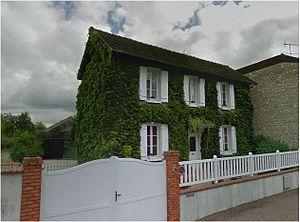
Maison construite en 1920, en ballots de paille et ossature bois, au 69 bis Rue des Déportés et Internés de la Résistance, Montargis.
Montargis est une commune française située dans le département du Loiret, en région Centre-Val de Loire.
Une maison en paille est une maison dont certaines parties sont construites en paille. La paille peut être protégée par un enduit appliqué de terre, de chaux ou de plâtre, par un enduit coulé, de plaques de plâtre ou de gypse ou encore de bois en panneaux ou en lames. La paille est un coproduit agricole de la production de céréales. Elle est généralement utilisée pour la construction sous la forme de bottes parallélépipédiques.